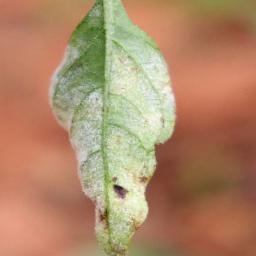
Label: powdery mildew